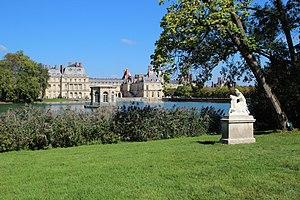
Parc du château de Fontainebleau en France.